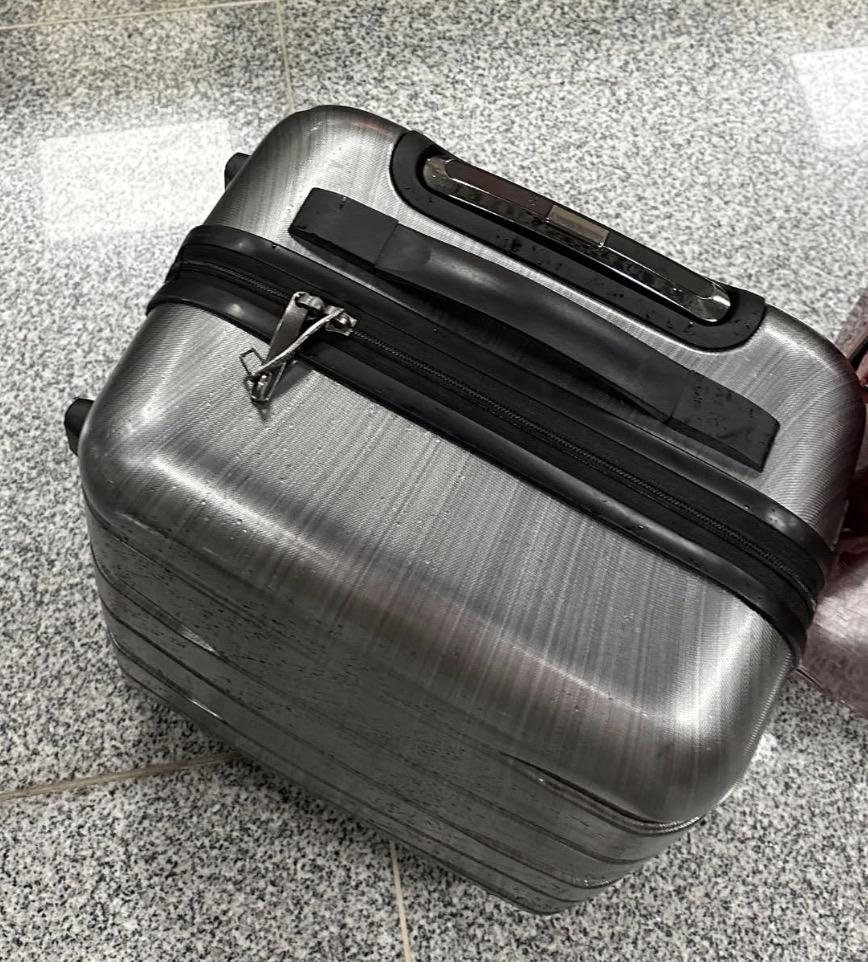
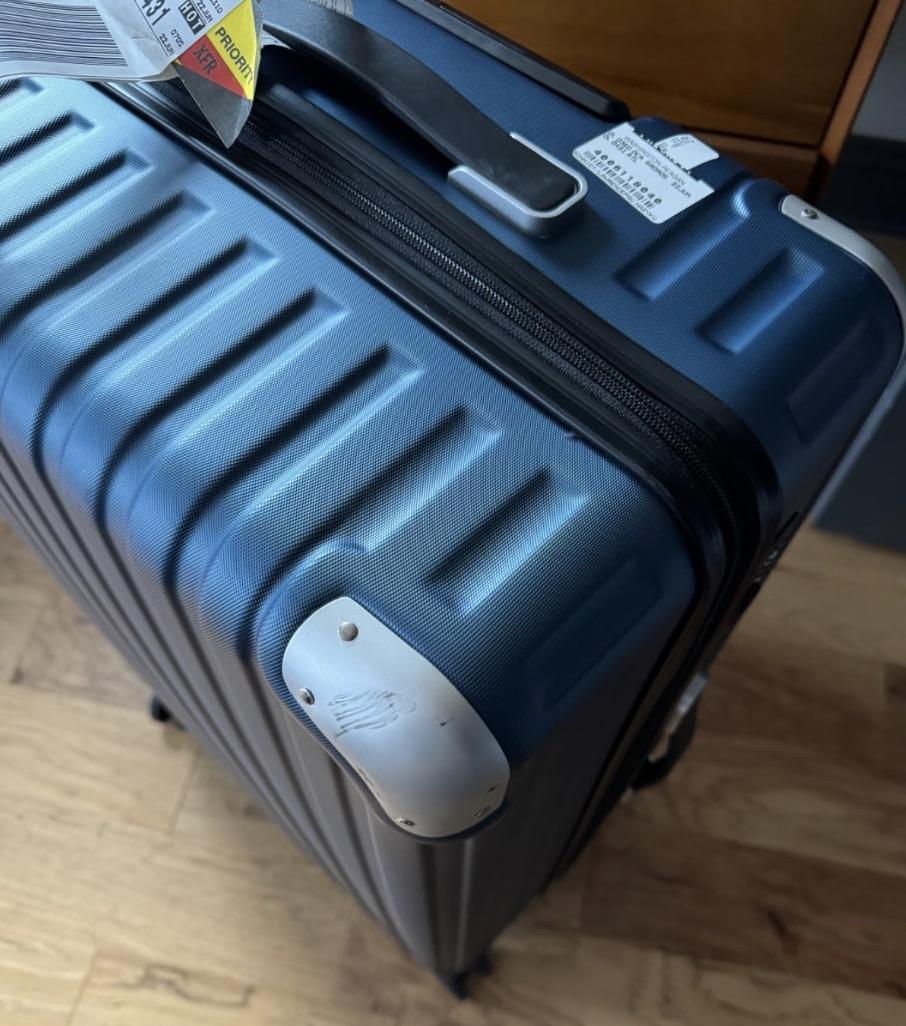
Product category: items_tea
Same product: no